History of Paraíba

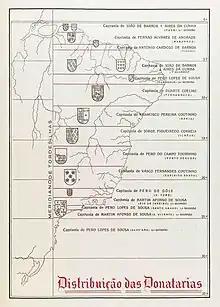
Map of the first captaincies.

In 1534, Portugal implemented the system of Hereditary Captaincies to avoid possible invasions, especially from the French. Fourteen territories divided into 15 lots were distributed to 12 small noblemen, as many Portuguese wealthy men were not interested in the region, considering that the only source of wealth confirmed at that point was brazilwood, reserved for exploitation by the Crown. Four of the "donatários" never came to Brazil to take possession of their lands.